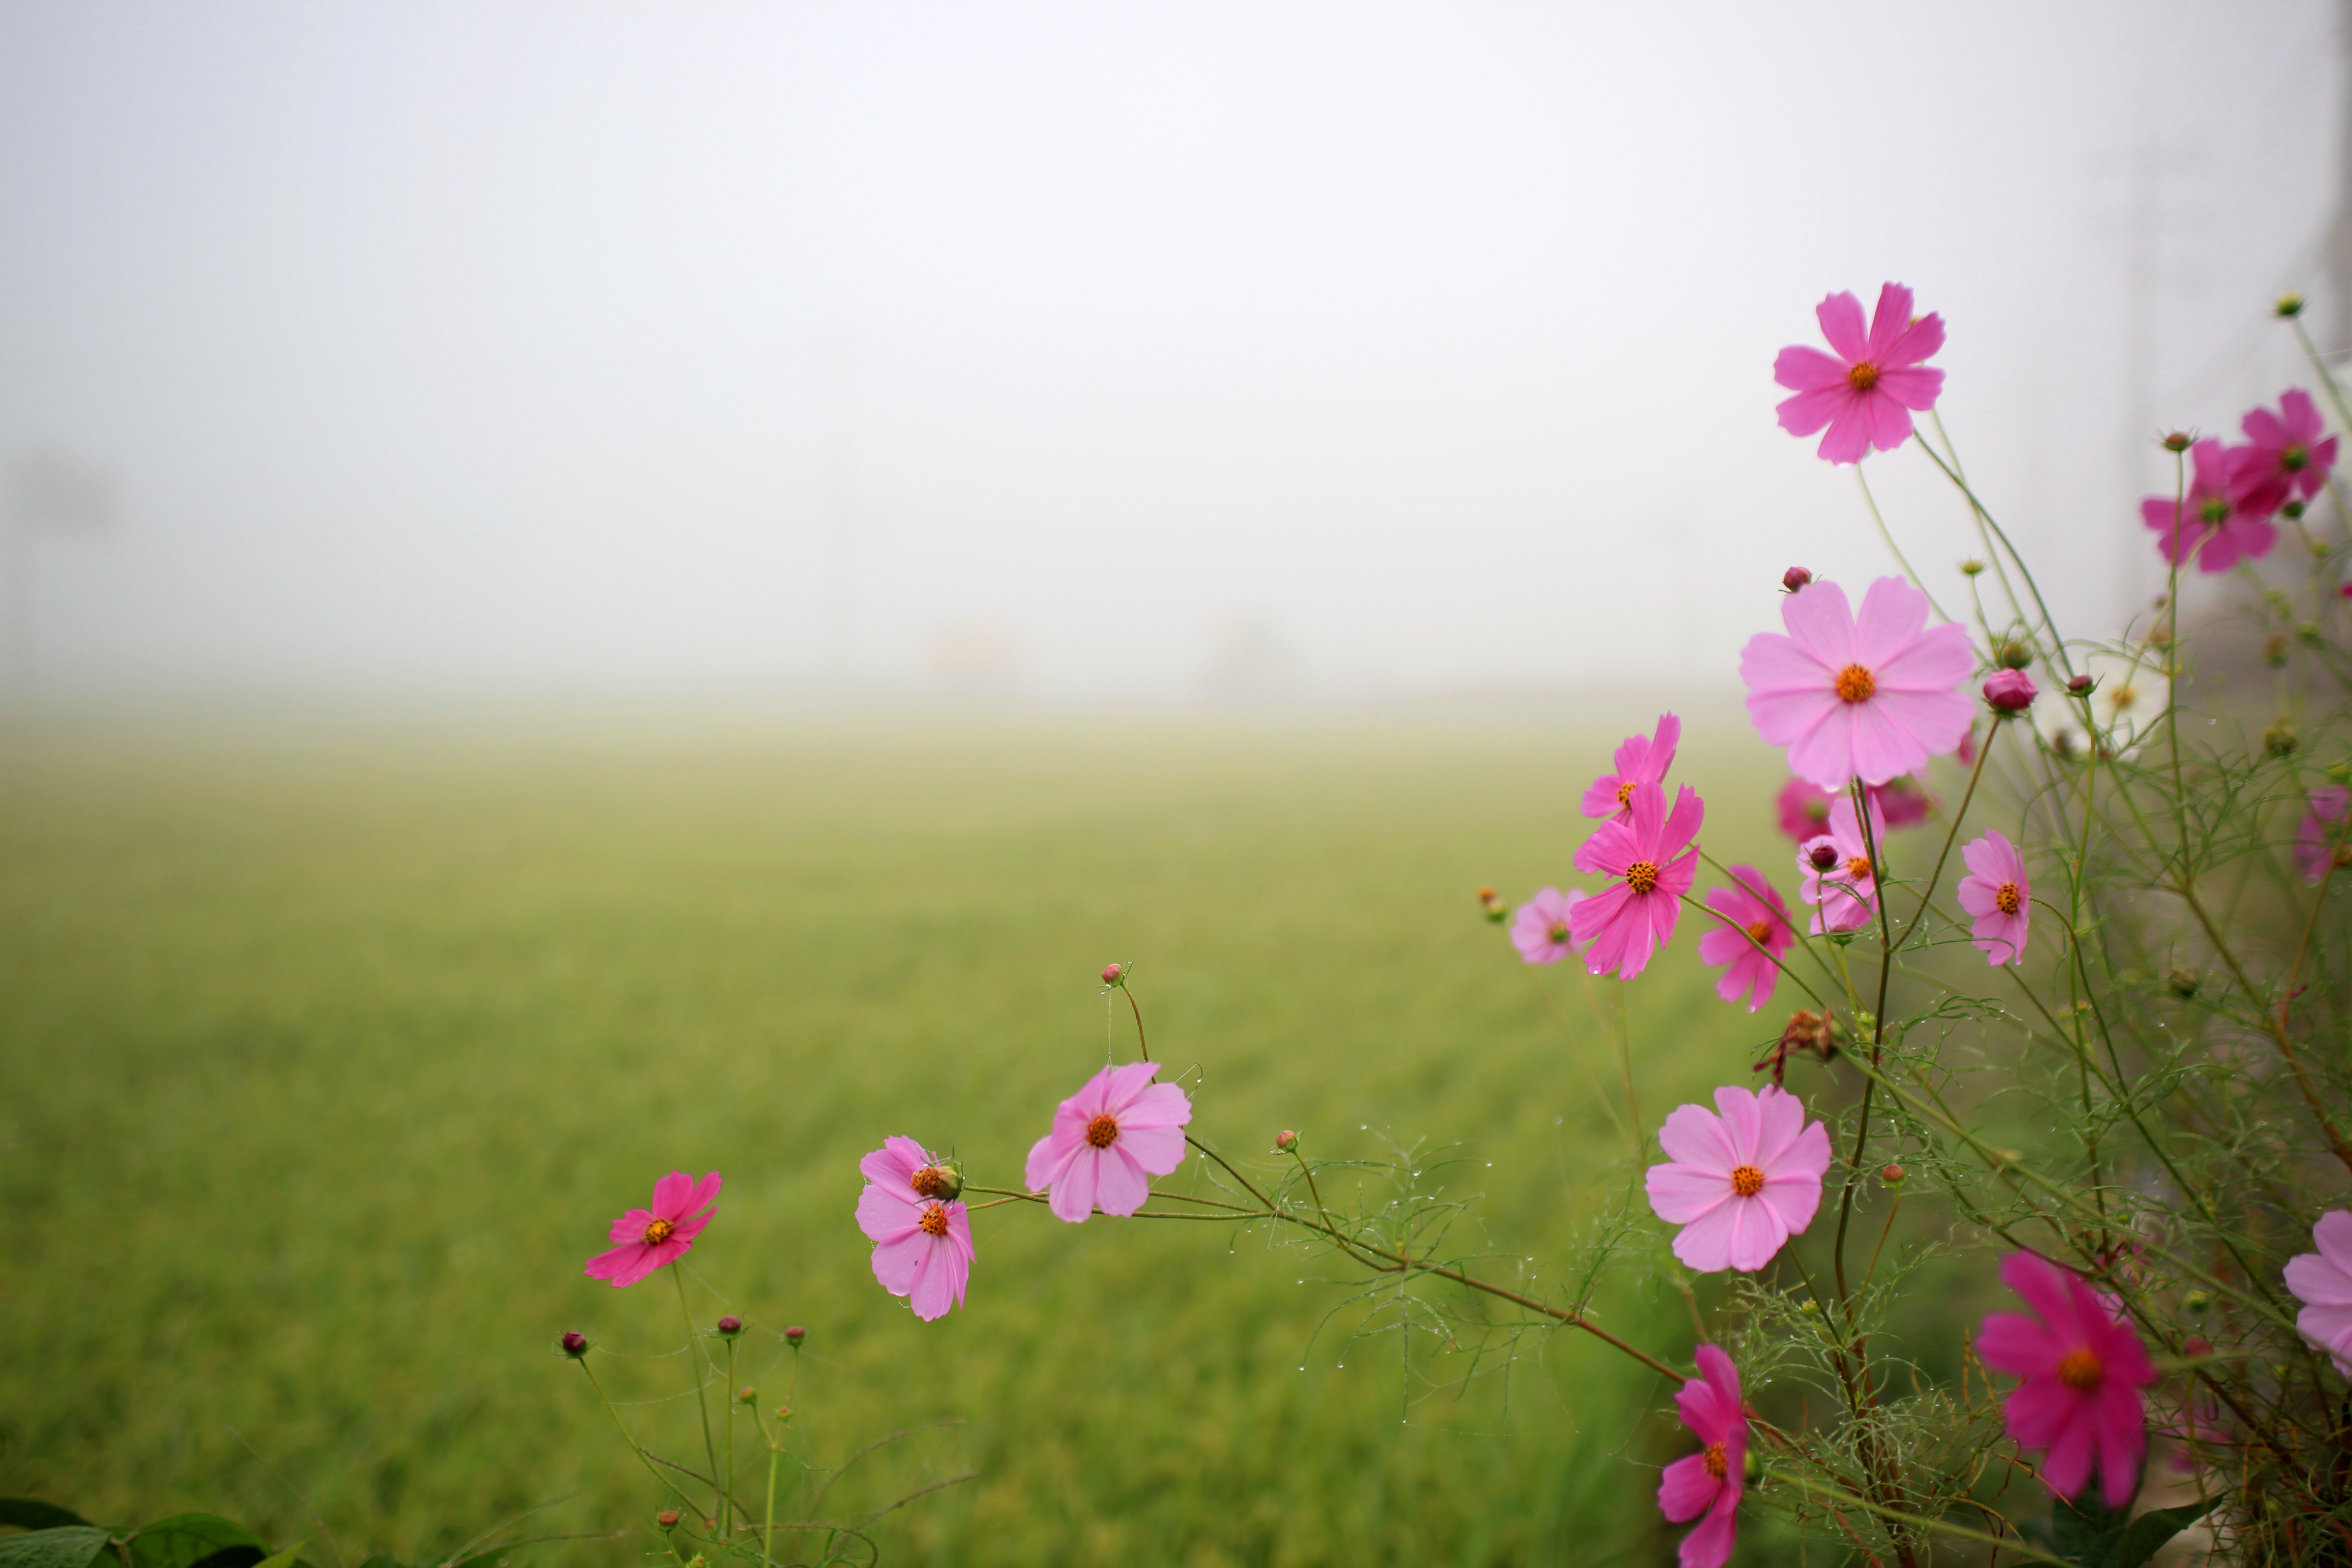
landscape, grass, blossom, plant, sky, field, meadow, sunlight, morning, cosmos, flower, petal, spring, pink, flora, wildflower, flowering plant, plant stem, garden cosmos